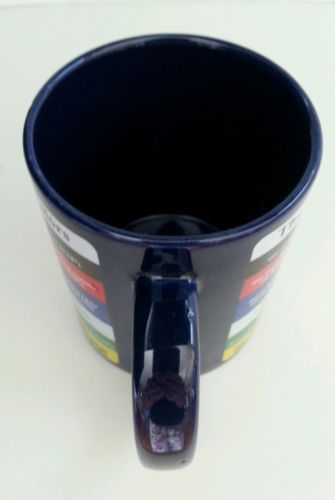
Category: mug